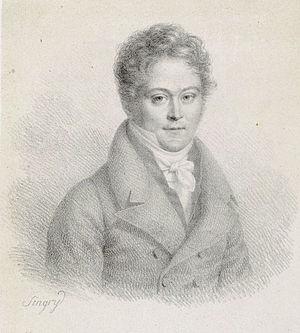
Pierre Marie François de Sales Baillot est un violoniste et compositeur français.
2 juin : Armida, opéra d'Antonio Salieri créé à Vienne.